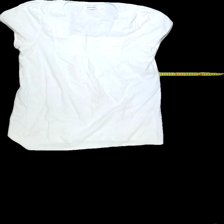
View: front
Type: T-shirt
Category: Ladies
Brand: Not Applicable
Colors: White
Material: 100%cotton
Pattern: Lace
Cut: Regular, C-collar
Size: L
Season: All
Trend: No trend
Stains: Yes
Price range: <50
Recommended usage: Export